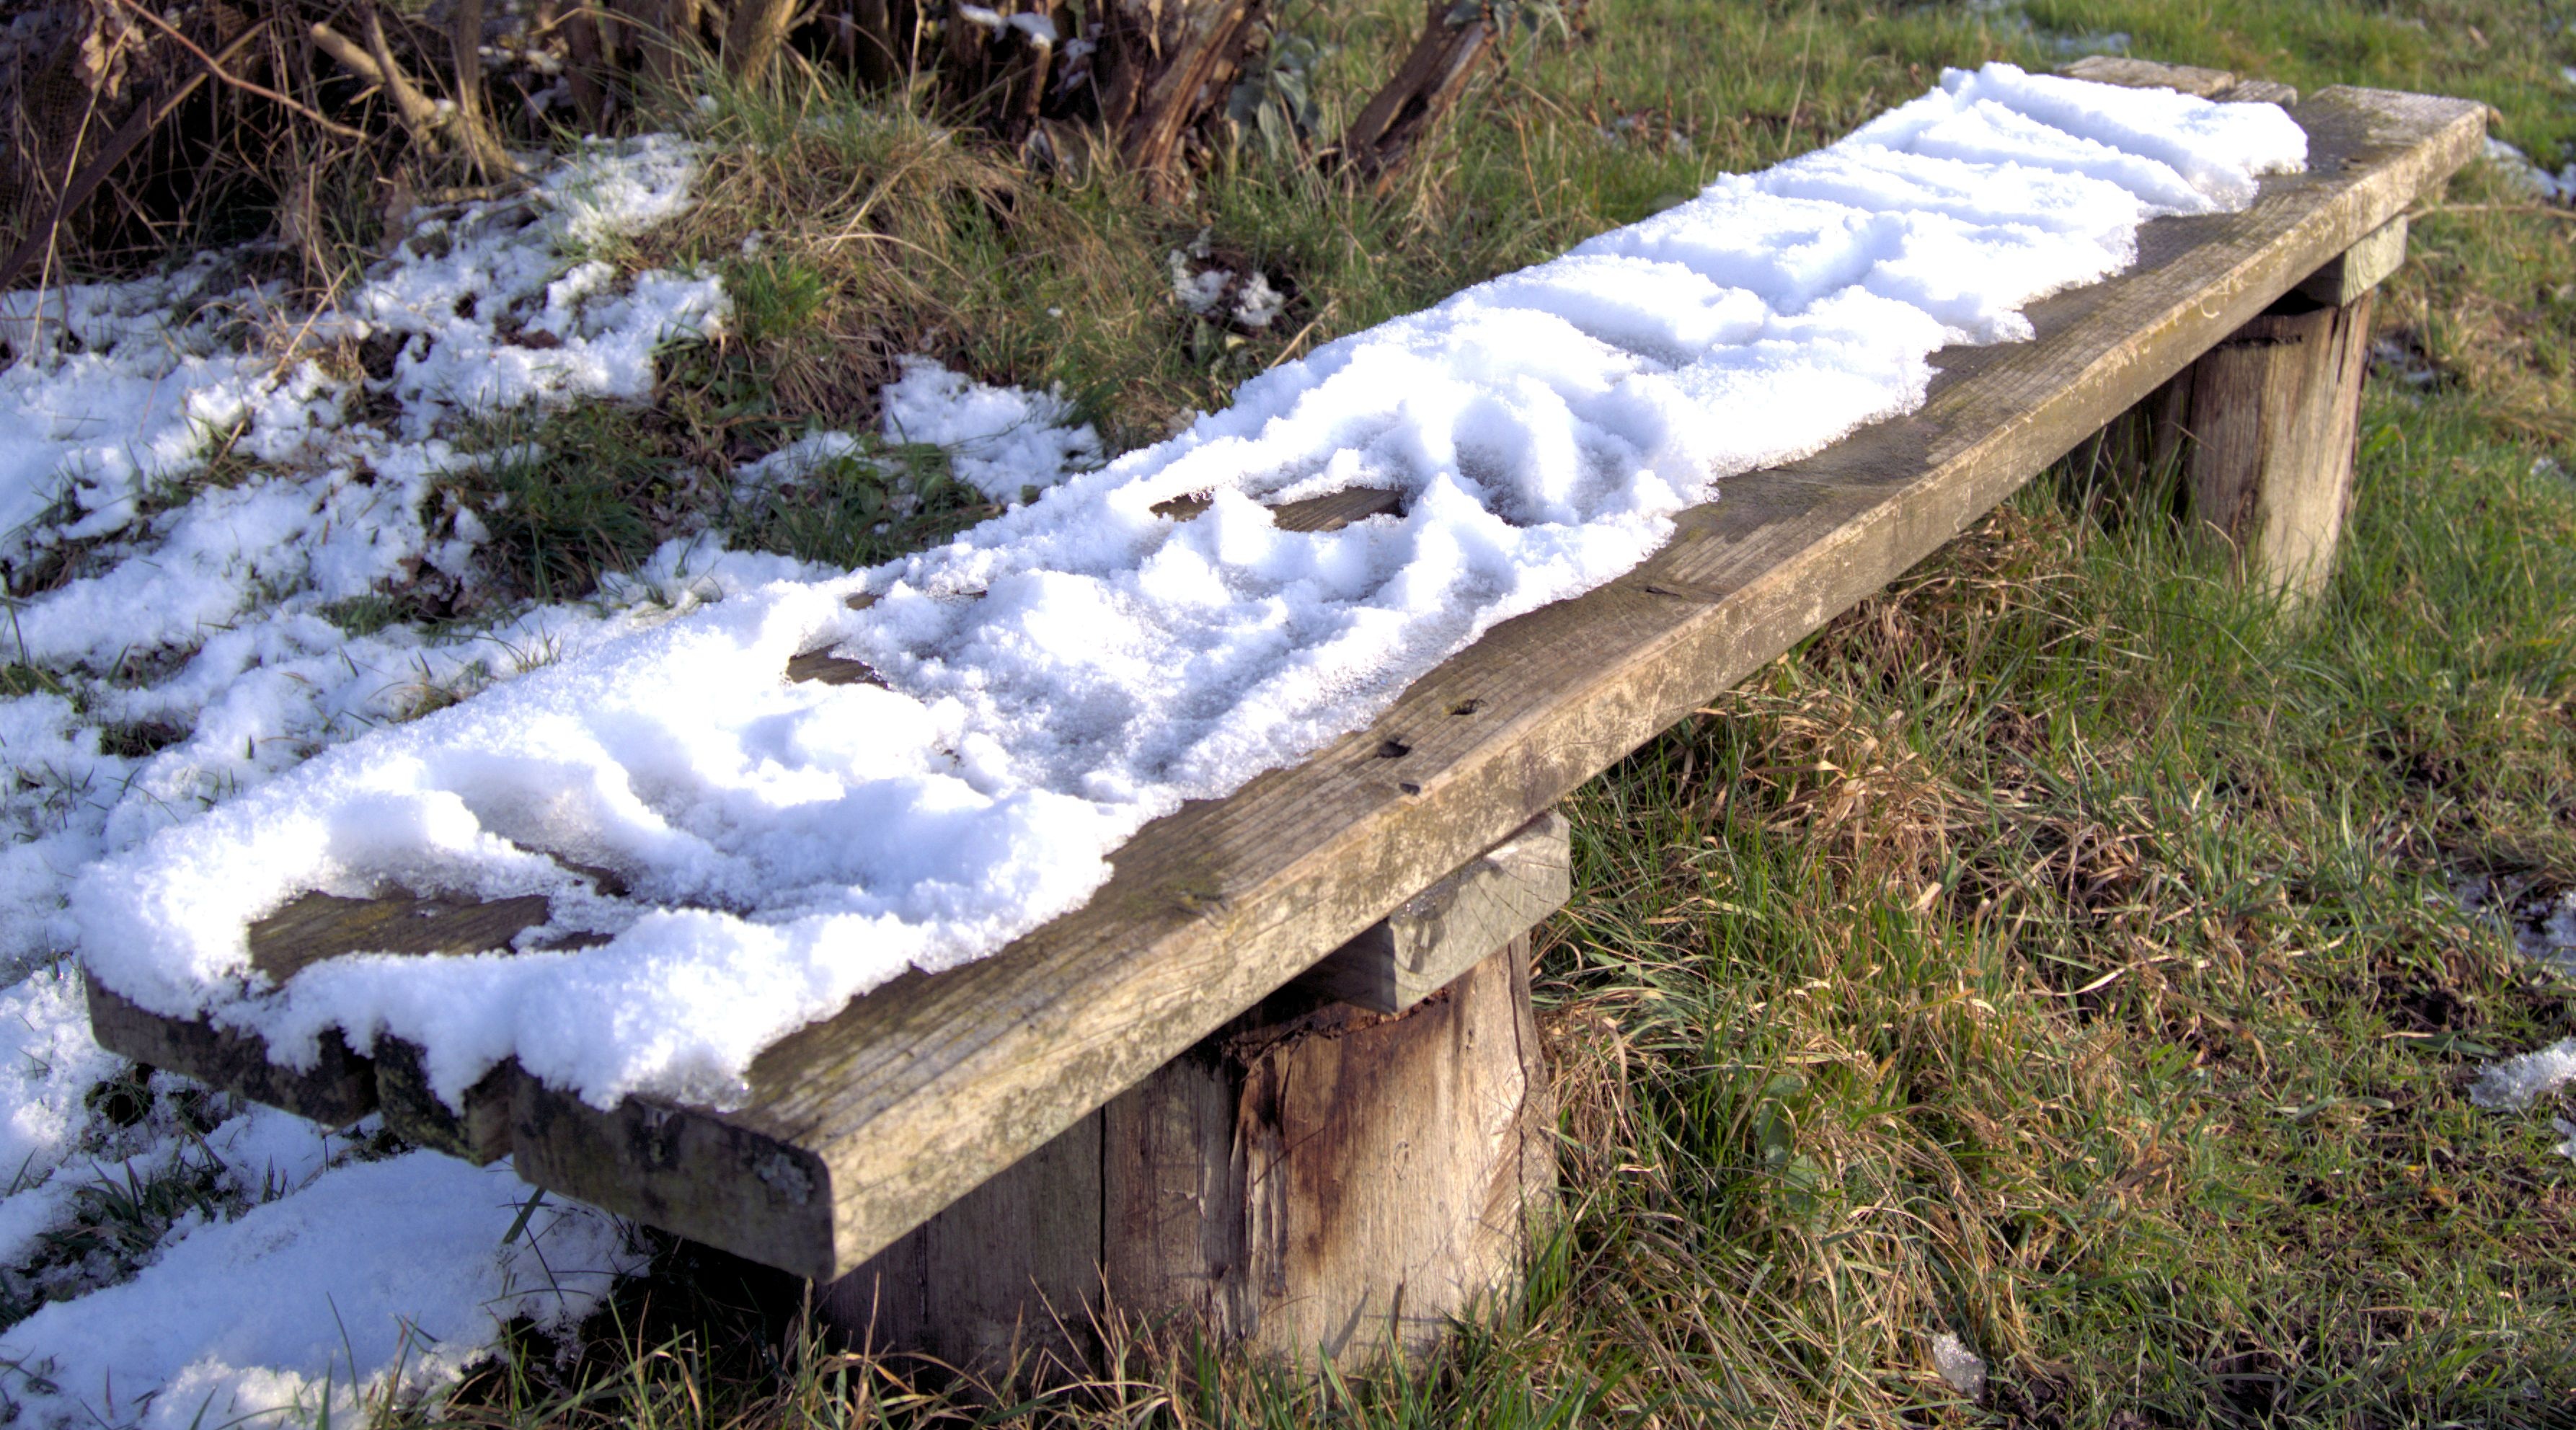
wilderness, snow, cold, winter, trail, bench, stream, snowy, bank, v rstetten, geological phenomenon